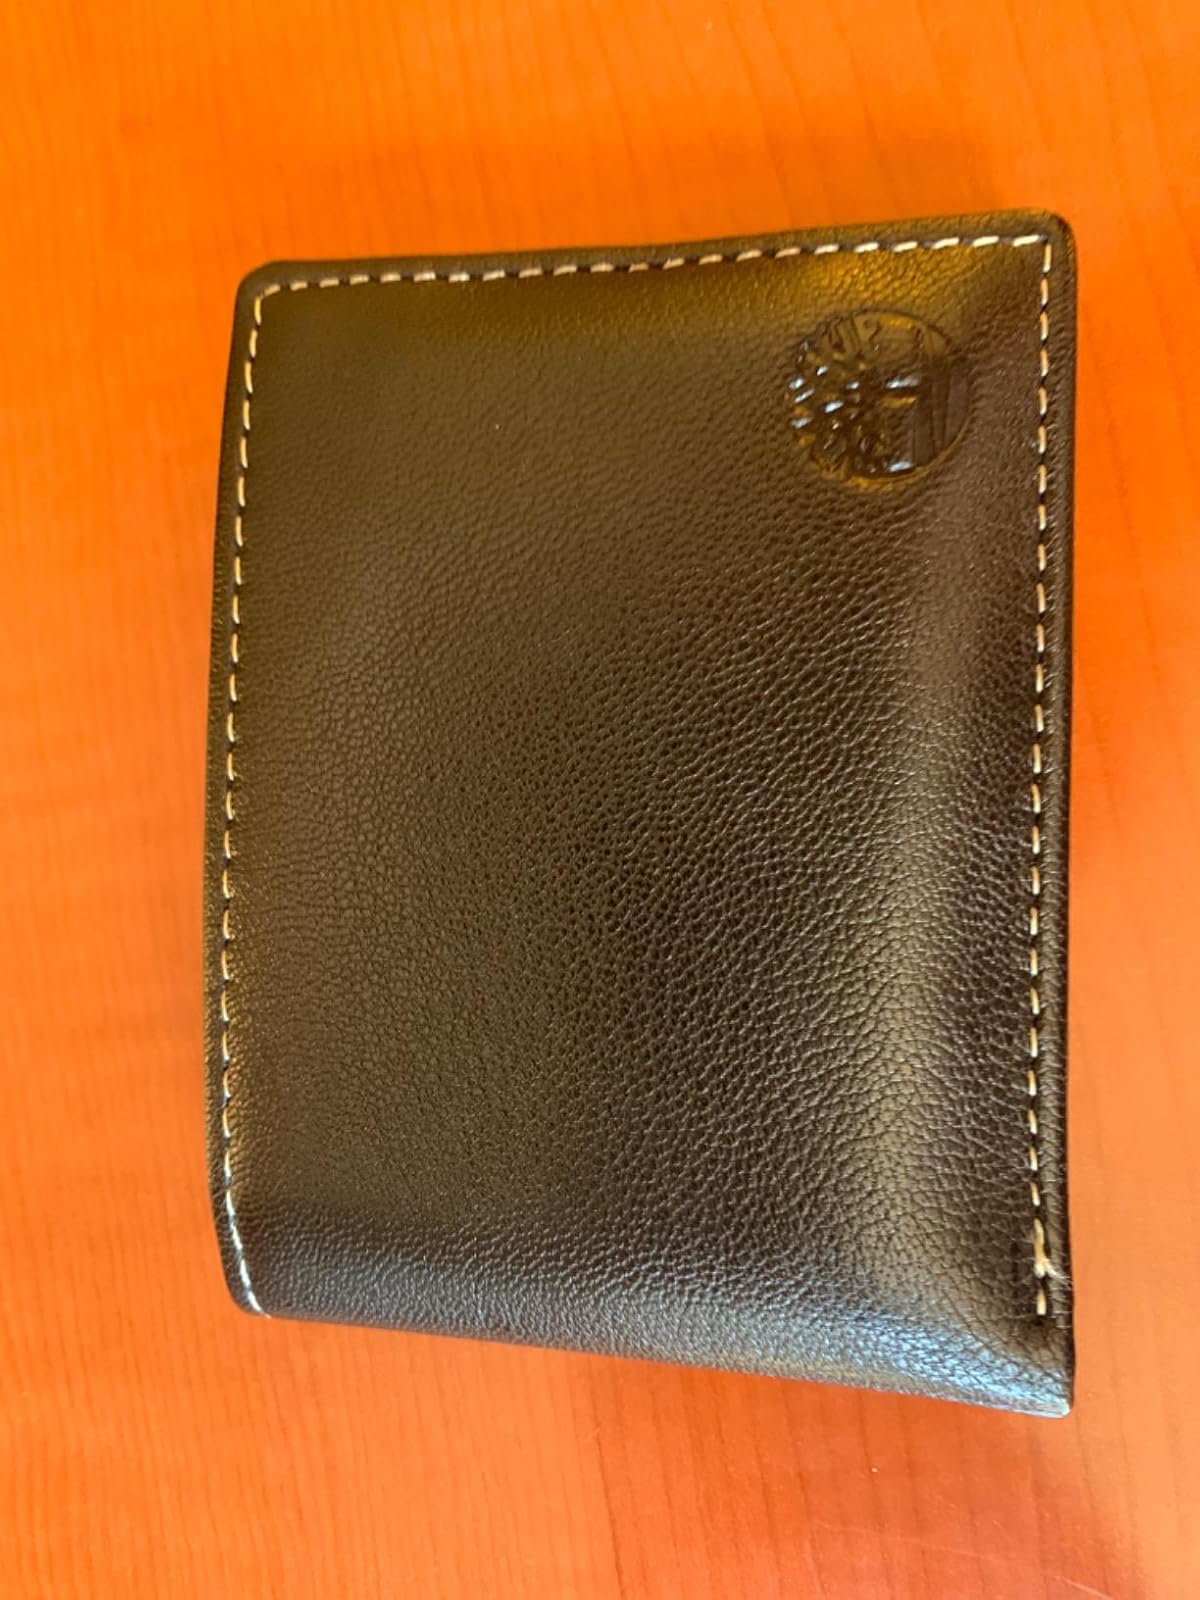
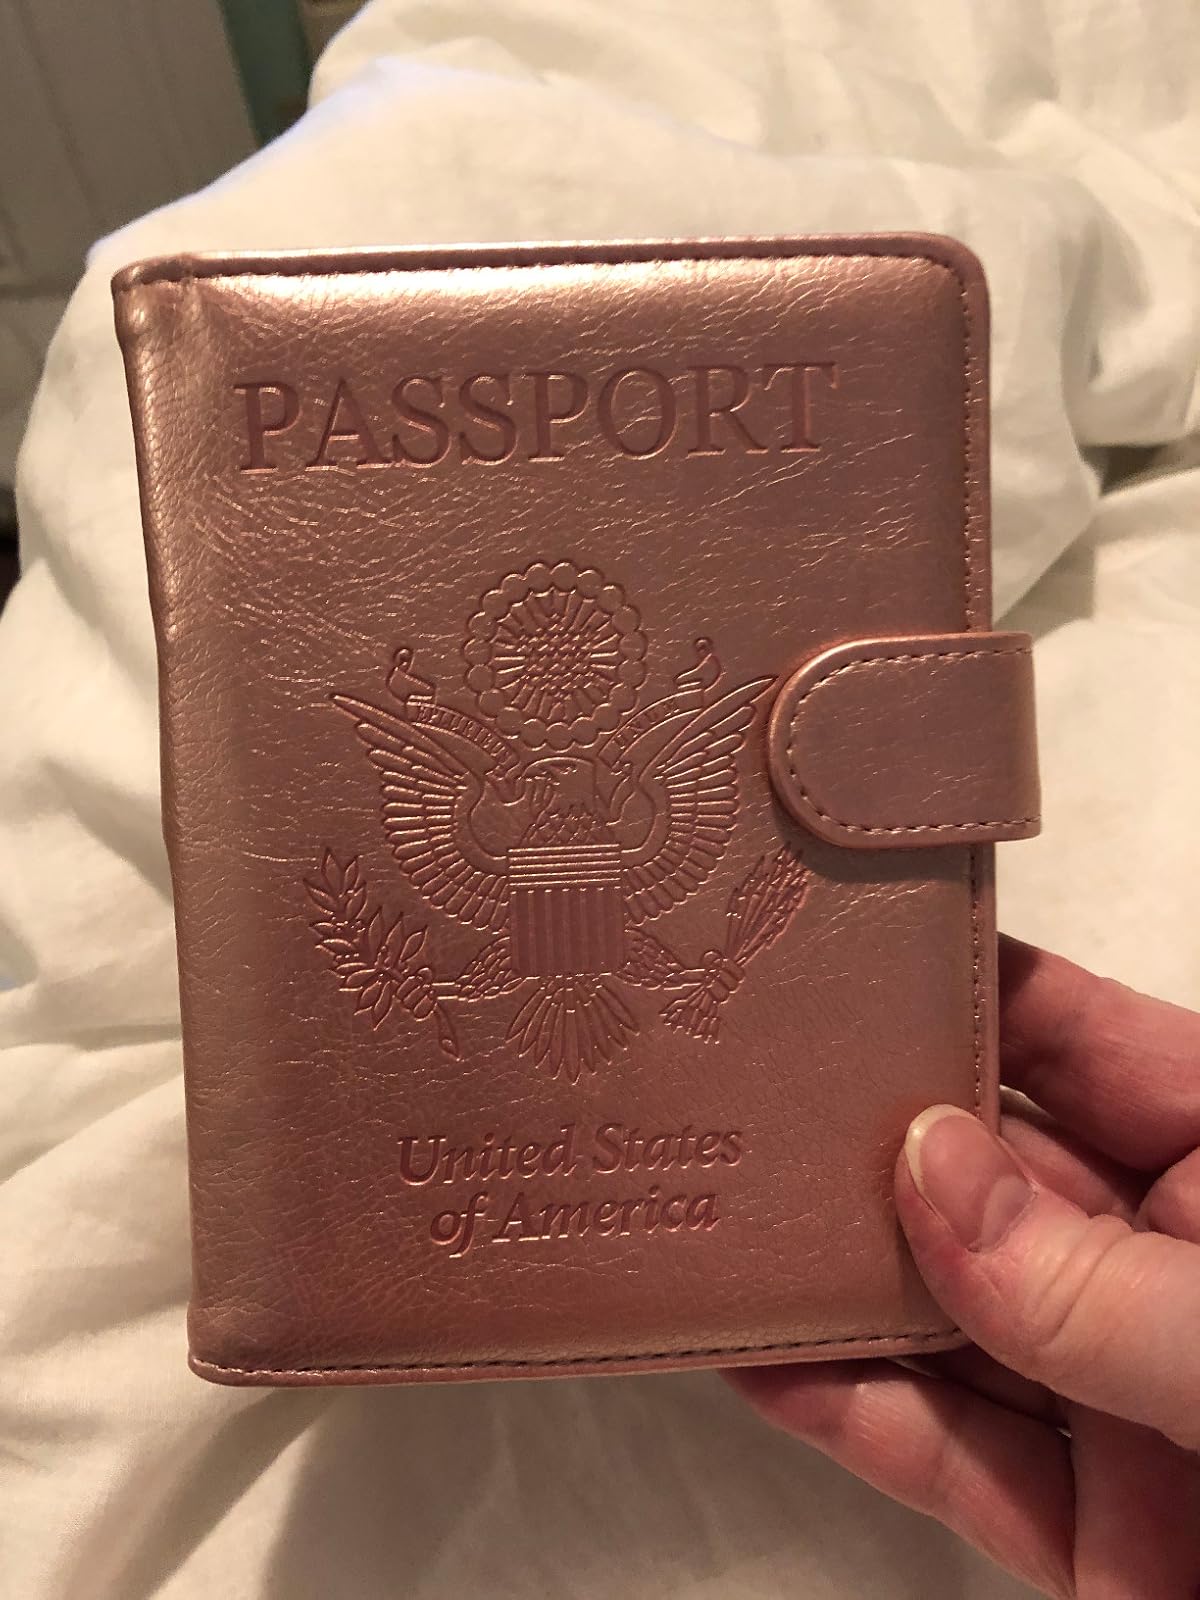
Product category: accessories_wallet
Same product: no